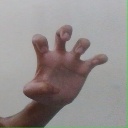
अक्षर: झ